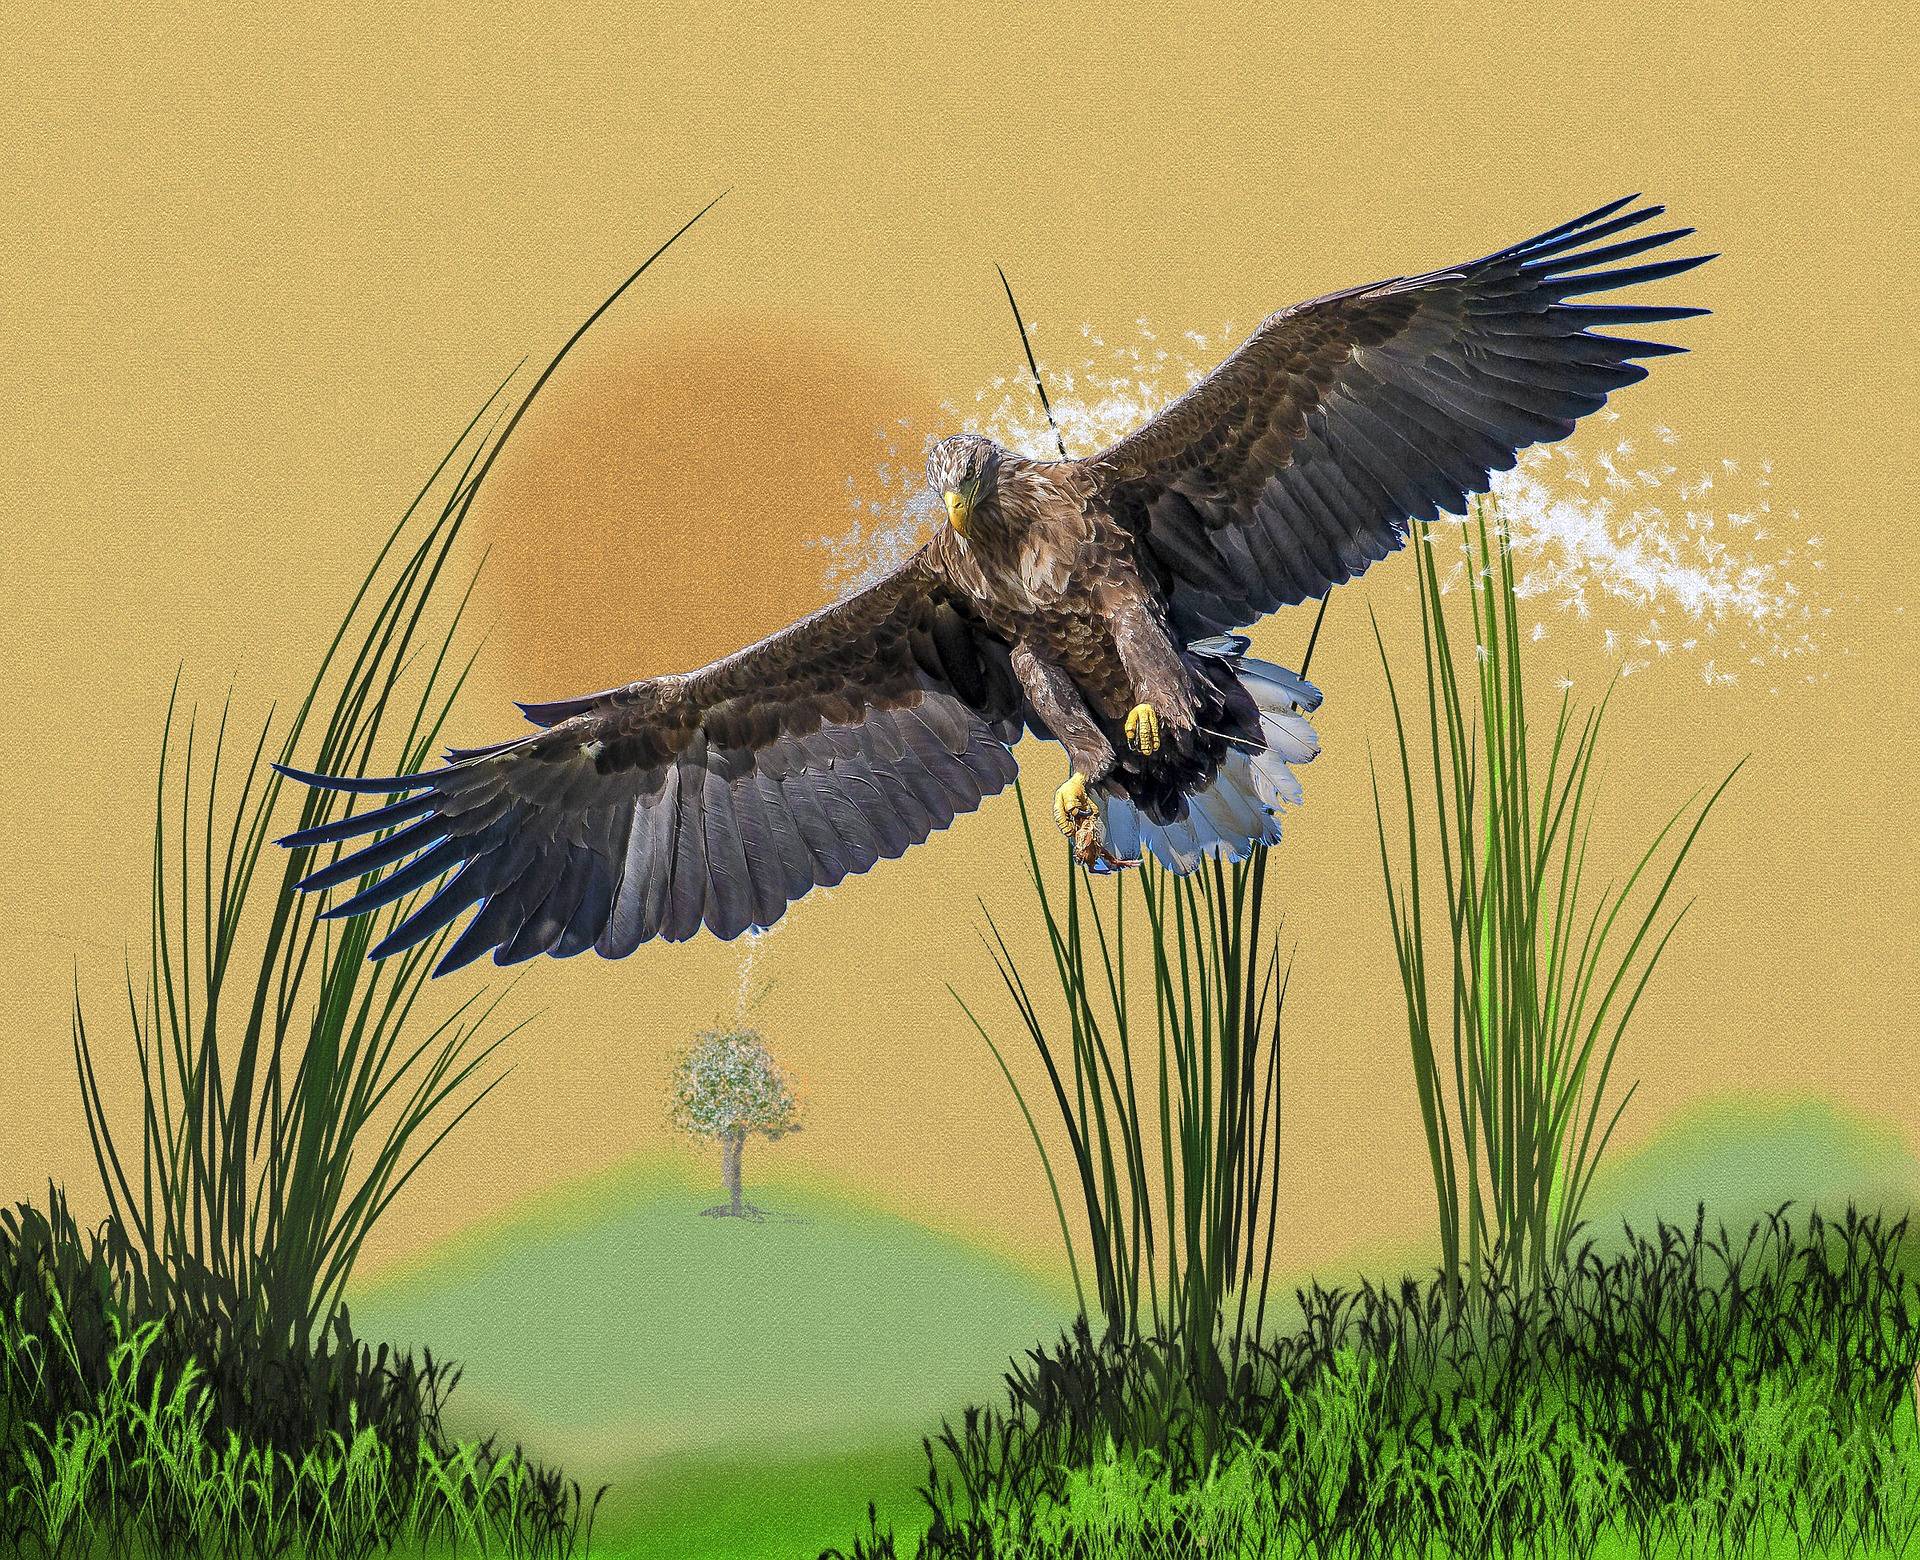
animals, bird, beak, wildlife, bird of prey, accipitriformes, grassland, kite, wing, buzzard, falconiformes